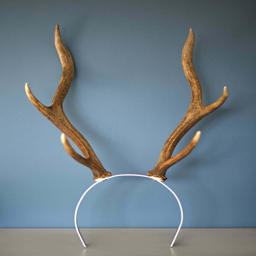
as soon as i laid eyes on these humanely sourced antlers , i knew i had to use them !